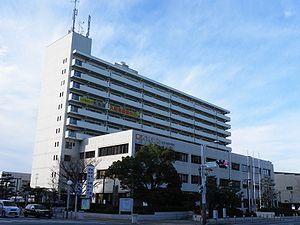
Nishi est l'un des 7 arrondissements de la ville de Fukuoka au Japon. Il est situé à l'ouest de la ville.